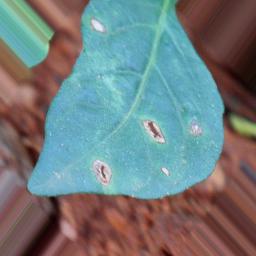
Label: cercospora